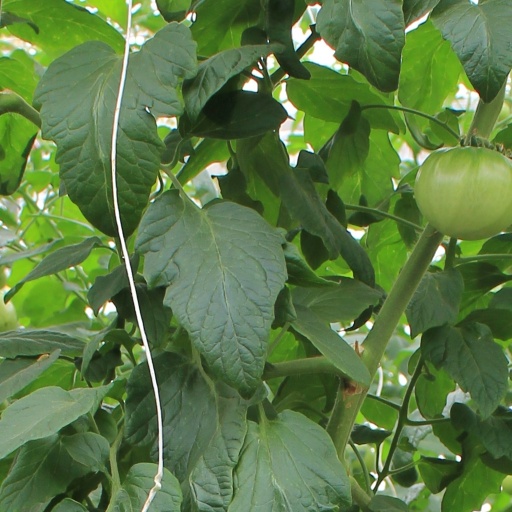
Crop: tomato